Wayne Pride

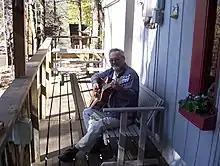

Wayne Pride (born 29 June 1943) is an Australian country music and memory lane musician, who started his career in 1959 as a vocalist and guitarist in Sydney, Australia. He has toured with Charley Pride and Buddy Williams, made over 100 television appearances. Pride won the 'Best Entertainer' category at the Western Australian Country Music Awards in 1986, 1989 and 1991. He was the opening act for Don Williams in early 2004. Later in 2004 Pride travelled to the United States to meet Dwight Peters, together they wrote "Smoky Mountain Memories". He returned to the US in 2008 to continue his work with Peters. Pride has performed with Willie Nelson.